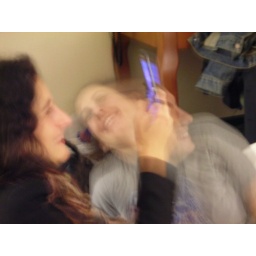
afterwards meredith sent her favorite photo to every single person in her phone book